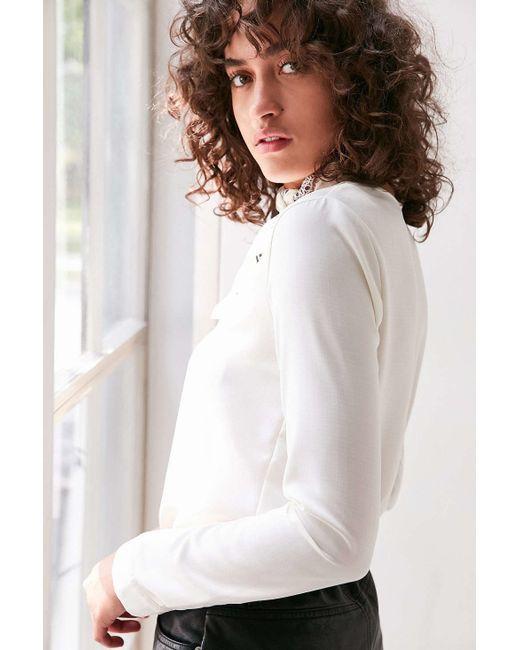
weißes formelles Oberteil mit langen Ärmeln, Baumwolle